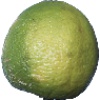
Label: limes